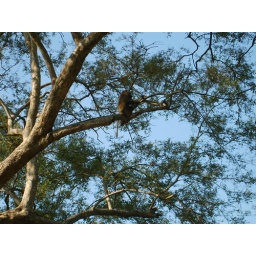
don't stand under the trees unless you want them to go to the bathroom on you